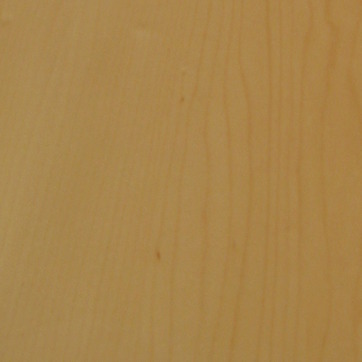
Material: wood